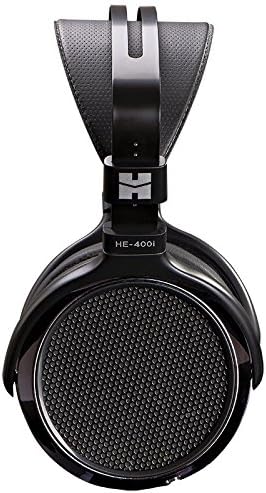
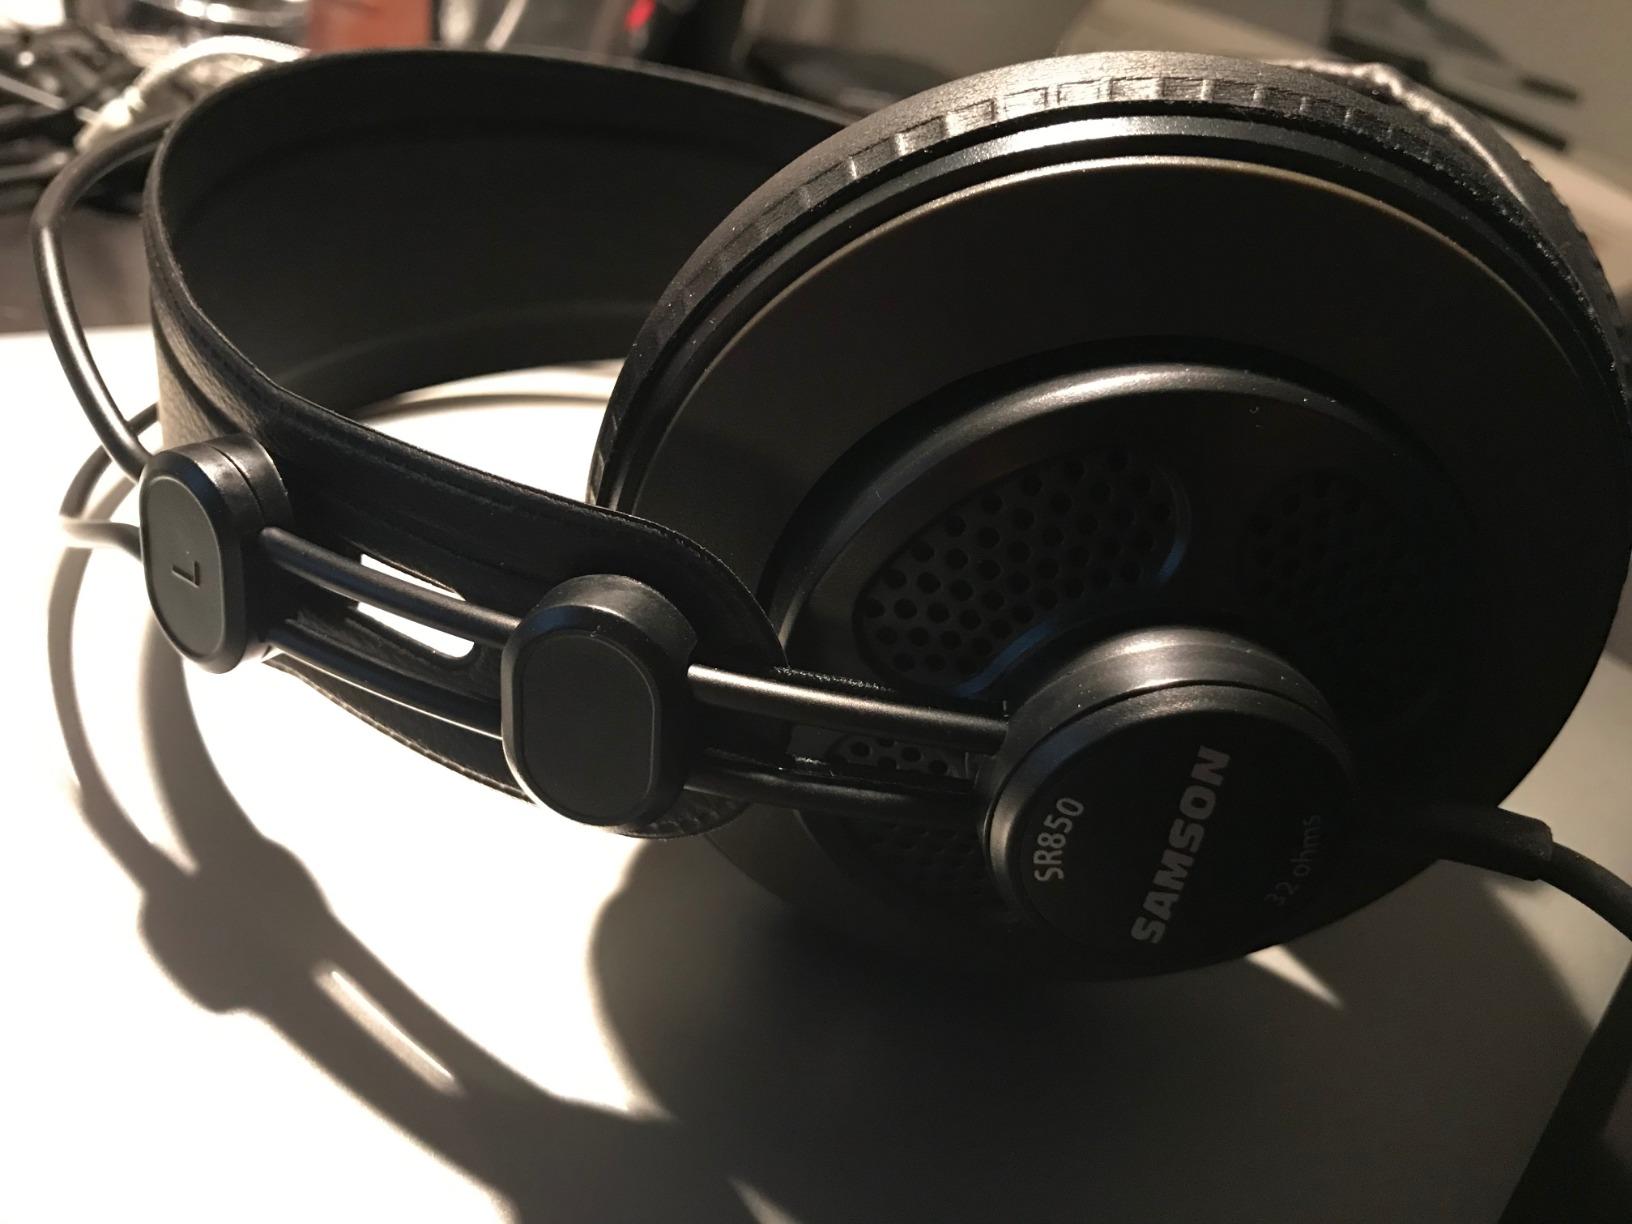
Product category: headphones
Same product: no